Hamadryas baboon

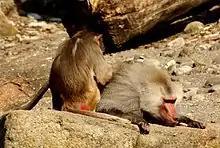
Pair grooming

The hamadryas baboon is unusual among baboon and macaque species in that its society is strictly patriarchal. The males limit the movements of the females, herding them with visual threats and grabbing or biting any that wander too far away. Males sometimes raid harems for females, resulting in aggressive fights. Many males succeed in taking a female from another's harem, called a "takeover". Visual threats are usually accompanied by these aggressive fights. This would include a quick flashing of the eyelids accompanied by a yawn to show off the teeth. As in many species, infant baboons are taken by the males as hostages during fights. However, males within the same clan tend to be related and respect the social bonds of their kin. In addition, females demonstrate definite preferences for certain males, and rival males heed these preferences. The less a female favors her harem males, the more likely she will be successfully taken by a rival. Young males, often "follower" males, may start their own harems by maneuvering immature females into following them. The male may also abduct a young female by force. Either way, the male will mate with the female when she matures. Aging males often lose their females to followers and soon lose weight and their hair color changes to brown like a female. While males in most other baboon species are transferred away from their male relatives and into different troops, male hamadryas baboons remain in their natal clans or bands and have associations with their male kin.